Real Sociedad Gimnástica Española

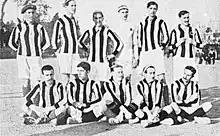
A Sociedad Gimnástica team of 1910

Sociedad Gimnástica was among the founders of the Spanish Football Federation on 14 October 1909, with four of its members accepting managerial positions at the federation: Emilio Coll was elected vice president and Narciso Masferrer a member, while José Manuel Kindelán was elected as General Secretary and Ramón Paz as treasurer. At the end of August 1910, the football section of the SGE was established. The elected board of directors was as follows: President, Joaquín Rodríguez; Accounting Secretary, Sócrates Quintana; Treasurer, Ramón Paz; Members: first, José Manuel Kindelán; second, Julio Barrena; third, Tomás González; fourth, Francisco Baonza and fifth, Felipe Monis.